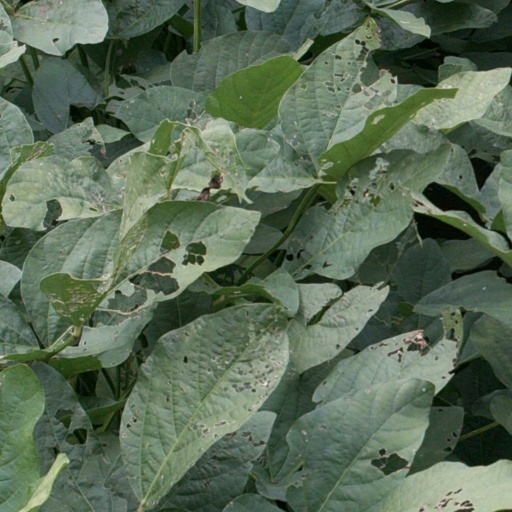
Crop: soybean